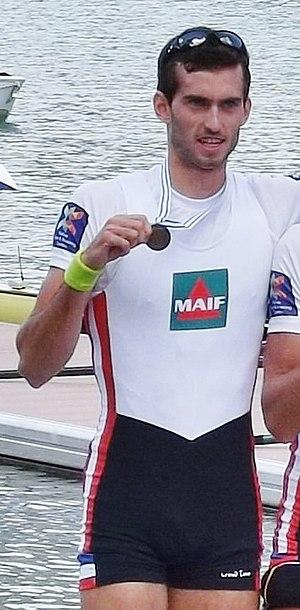
Vue de quatre athlètes français d'aviron montrant au public (principalement français) leur médaille de bronze, lors des championnats du monde d'aviron de 2015 sur le lac d'Aiguebelette en Savoie.
Thibault Colard, né le 13 janvier 1992 à Fontainebleau, est un rameur français, médaillé de bronze aux Jeux olympiques d'été de 2016 en catégorie quatre sans barreur poids légers.